Windmill Hill (Dublin, New Hampshire)

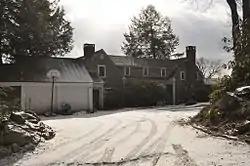

Windmill Hill is an historic house on Windmill Hill Road in Dublin, New Hampshire. Built in 1934, it is a fine example of Colonial Revival architecture, built as a summer house in the style of a traditional New England farmhouse. The house was listed on the National Register of Historic Places in 1983.